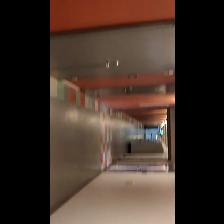
Label: NonHuman